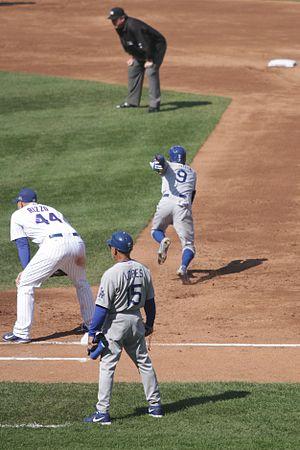
Un but volé, un vol de base ou un vol de but, est un terme employé au baseball. Il s'agit de l'action, pour un coureur, d'avancer avec succès à la base suivante pendant que le lanceur effectue son lancer vers le frappeur.